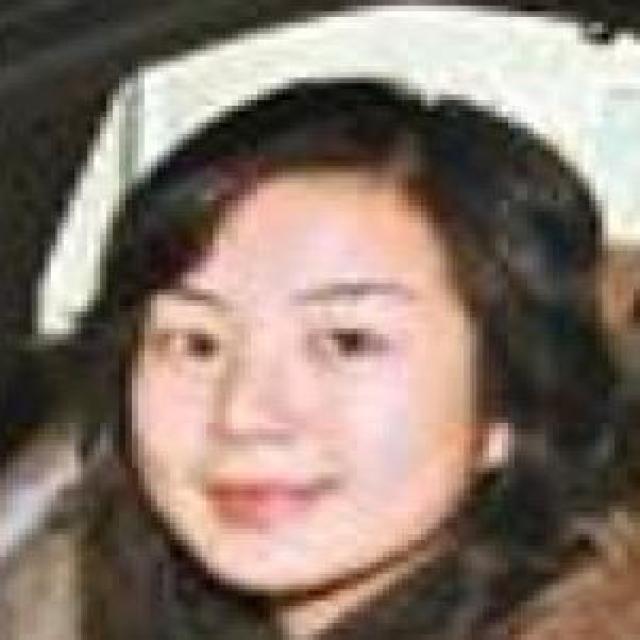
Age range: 21-44